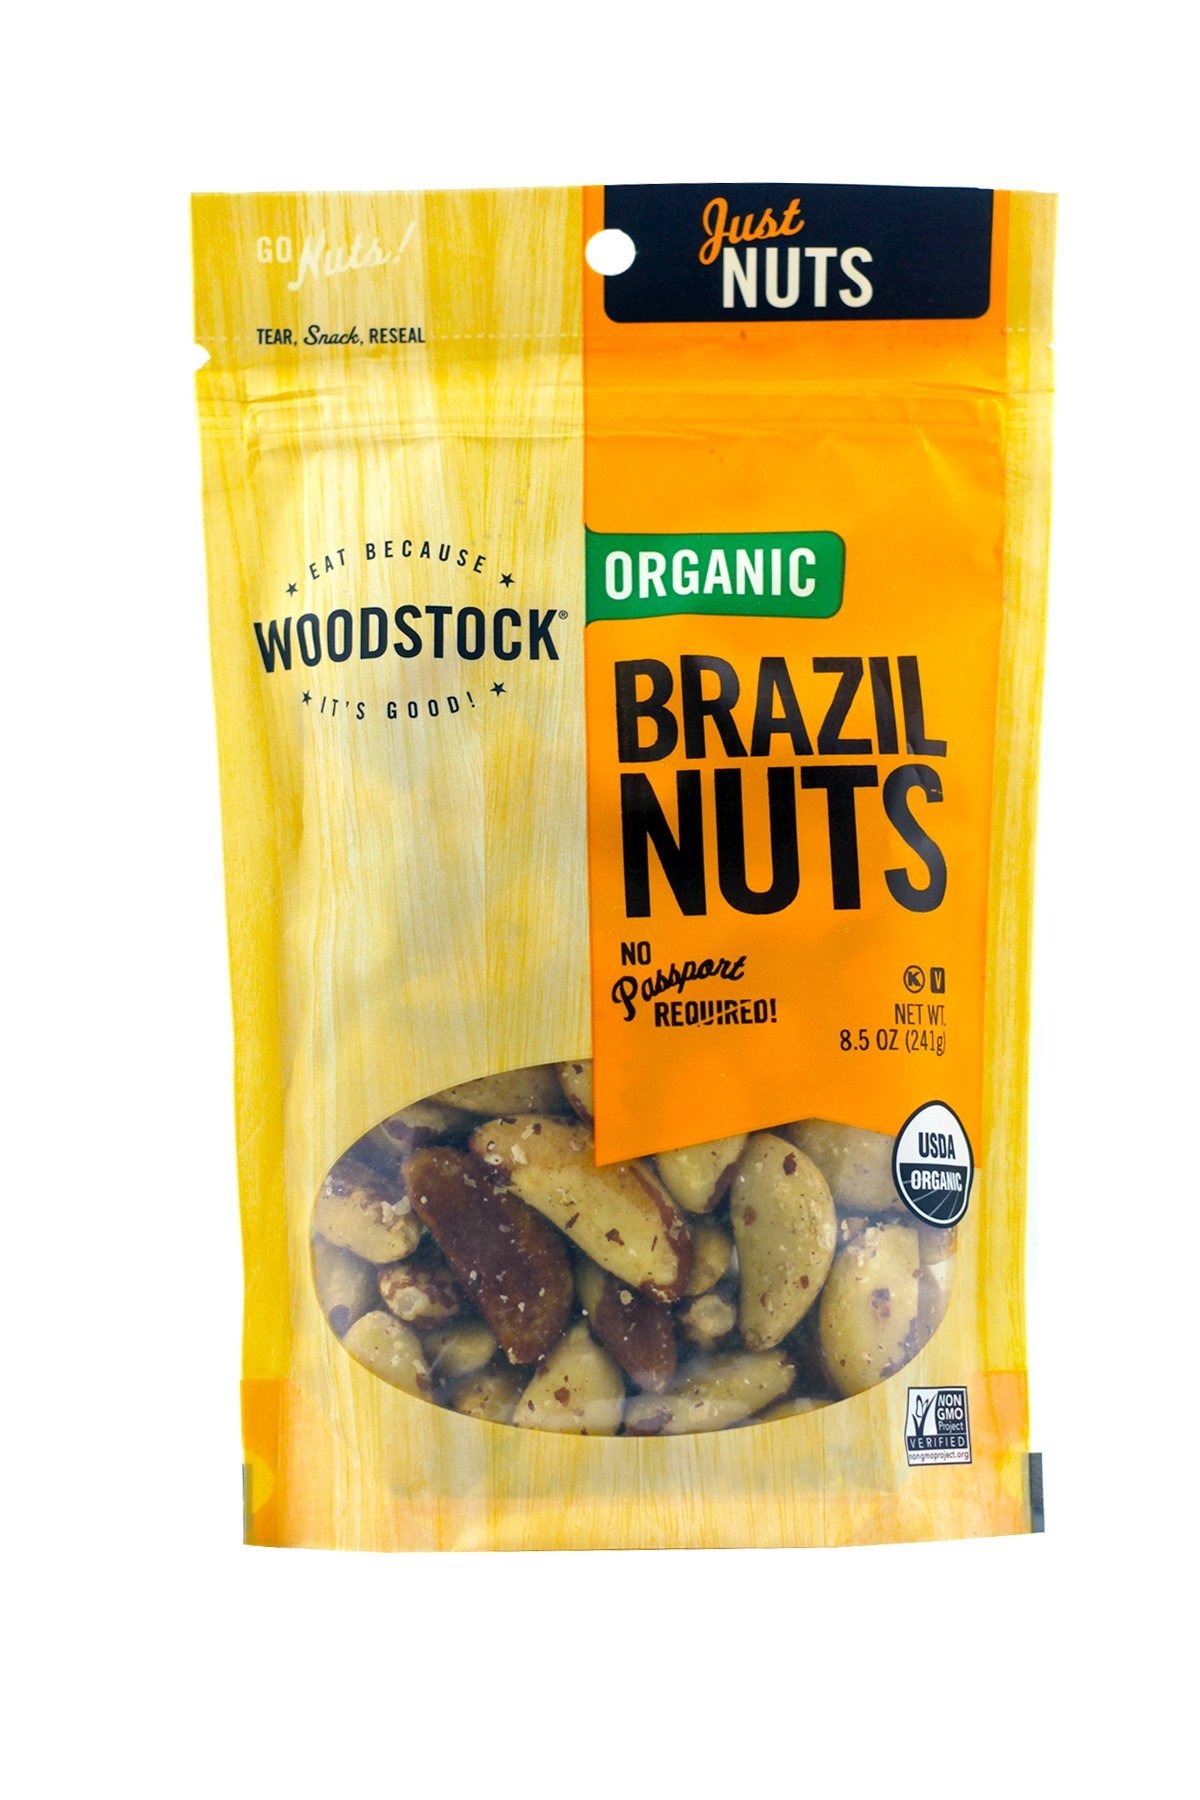
Item Name: Woodstock Farms Organic Brazil Nuts, 8.5 Ounce Bags (Pack of 2)
Value: 20.0
Unit: oz

Price: 10.46